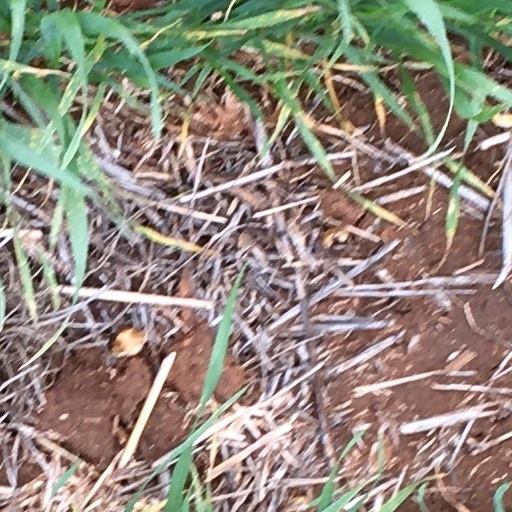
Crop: wheat